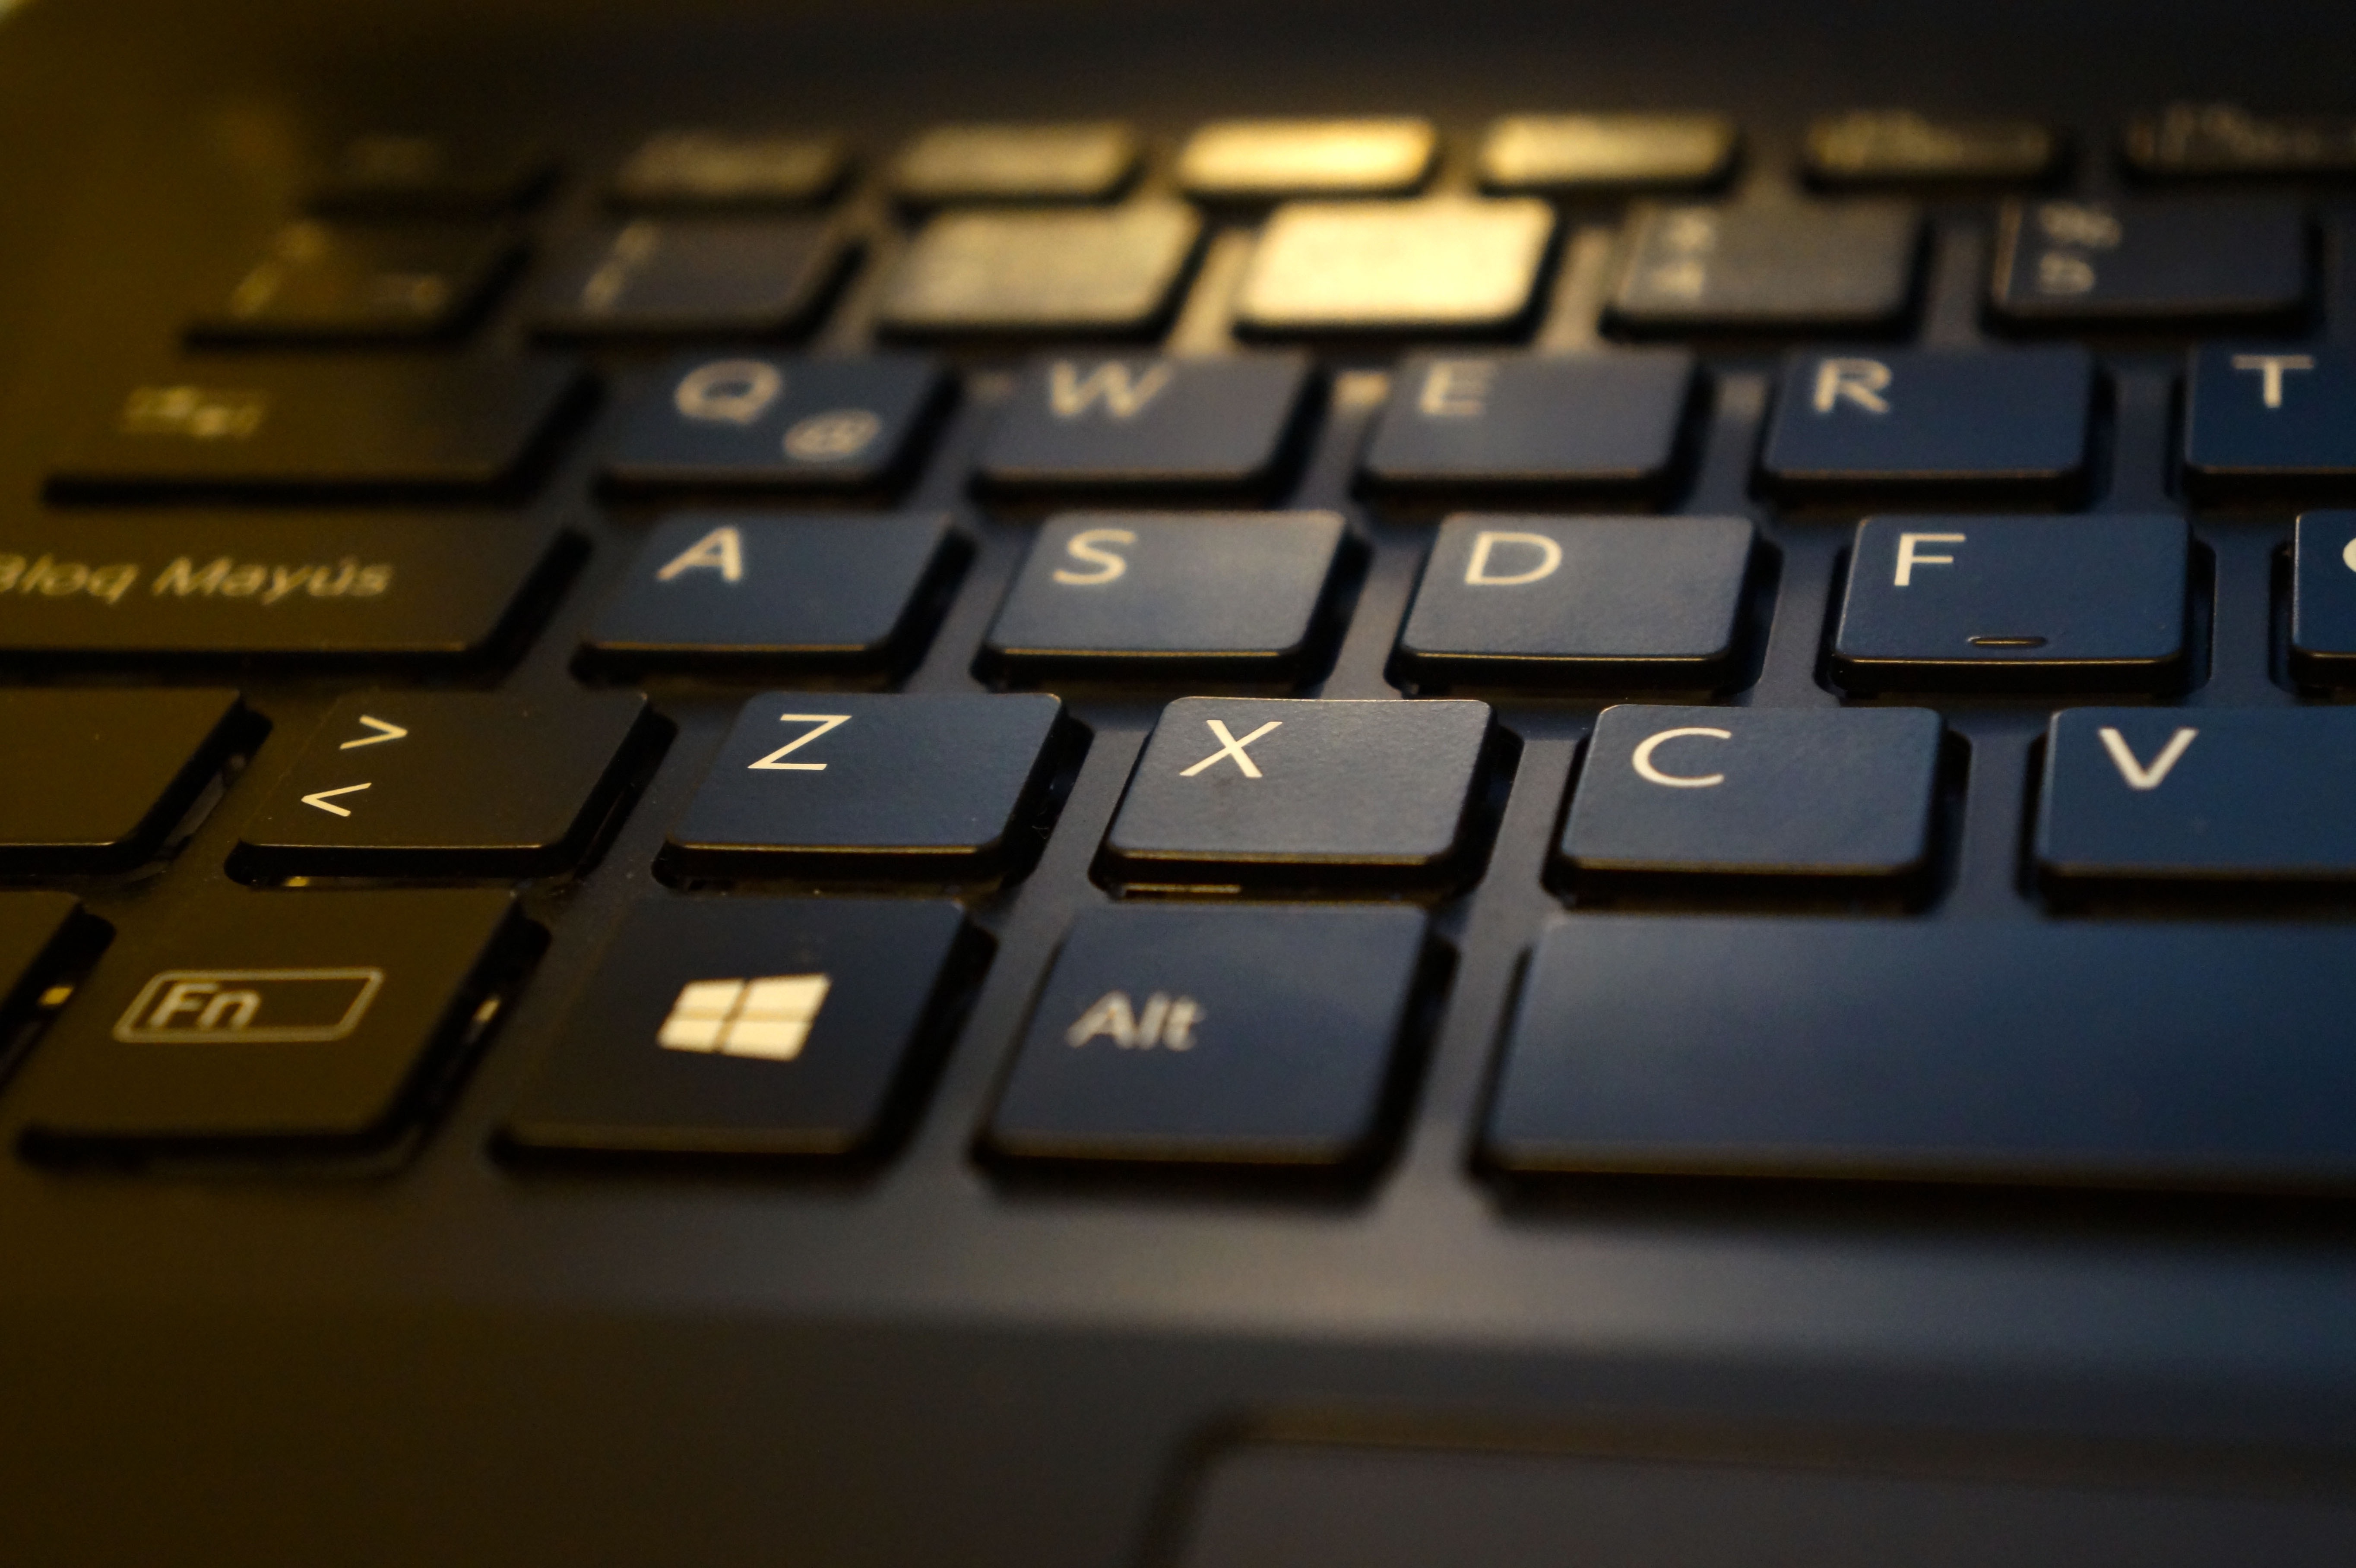
laptop, keyboard, technology, number, close up, science, keys, multimedia, lyrics, computing, computer keyboard, electronic device, computer hardware, musical keyboard, electronic keyboard